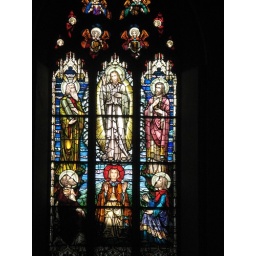
Closeup of the stained glass windows in the church